Amicable Grant

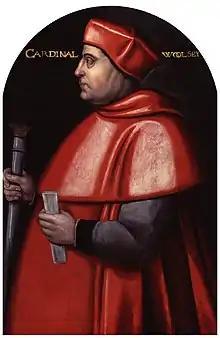
Thomas Wolsey: Lord Chancellor in 1525 and right-hand man to the King.

The Amicable Grant was a tax imposed on England in 1525 by the Lord Chancellor Thomas Wolsey. Called at the time "a benevolence", it was essentially a forced loan, a levy of between one-sixth and one-tenth on the goods of the laity and on one-third of the goods of the clergy. The Amicable Grant should have been levied with Parliamentary authority, but was not, and so the legal framework for its collection was extremely weak. This was partly because it was brought to Parliament by Thomas Wolsey, who was becoming increasingly unpopular. People were mostly opposed to the collection for the simple fact that they were too poor to be paying for the King's foreign military campaigns. Widespread passive resistance, with a growing threat of armed resistance, meant little money was raised and the project was dropped. King Henry VIII now lacked funds for his war in France and, left with no other options, he made peace.